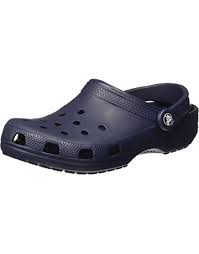
Label: Clog